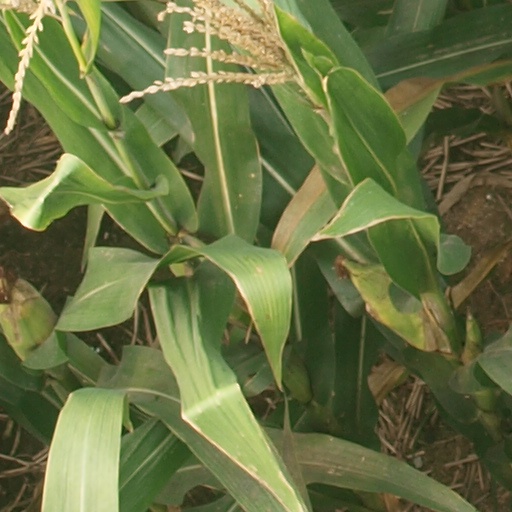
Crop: maize; corn